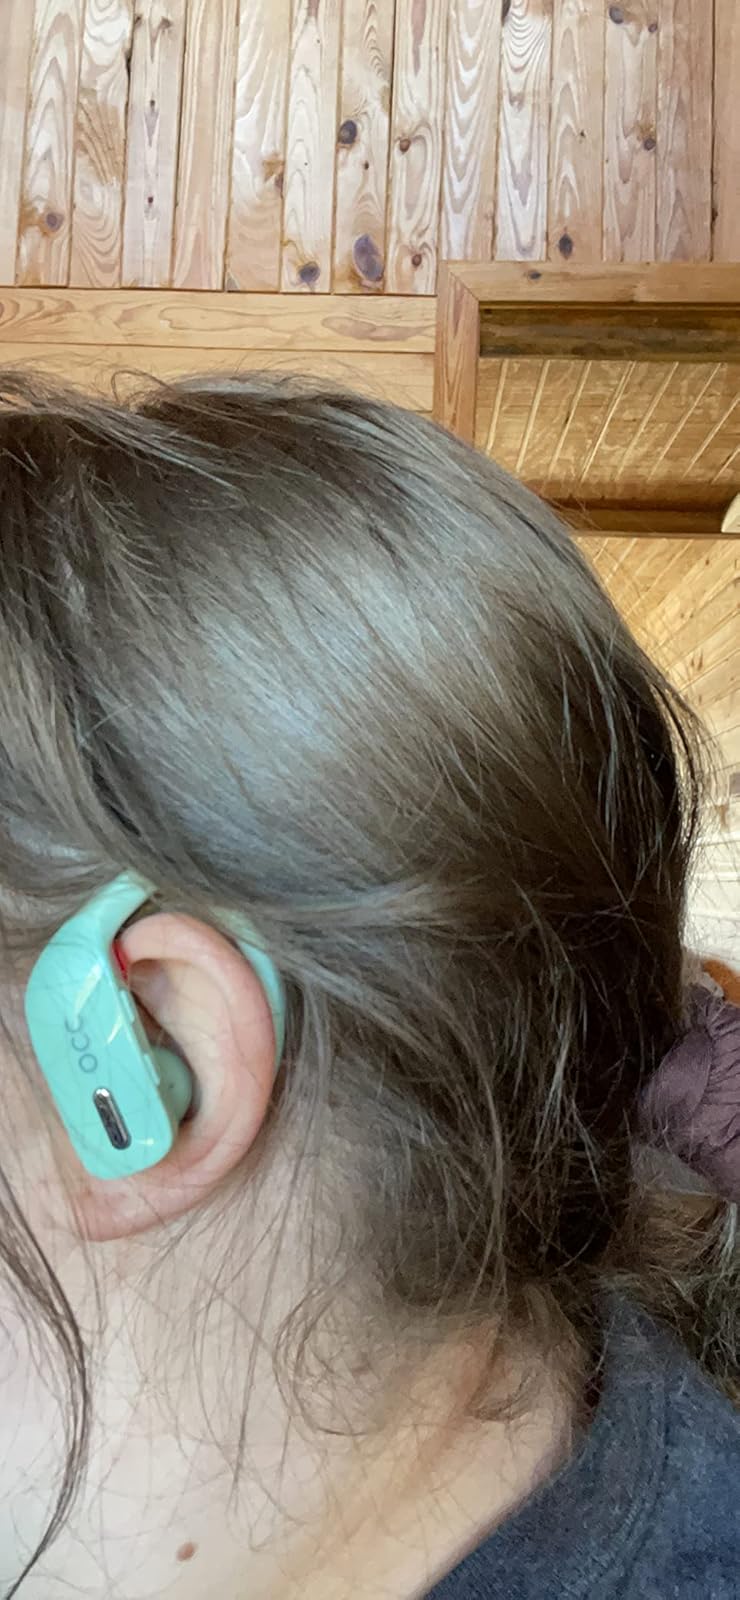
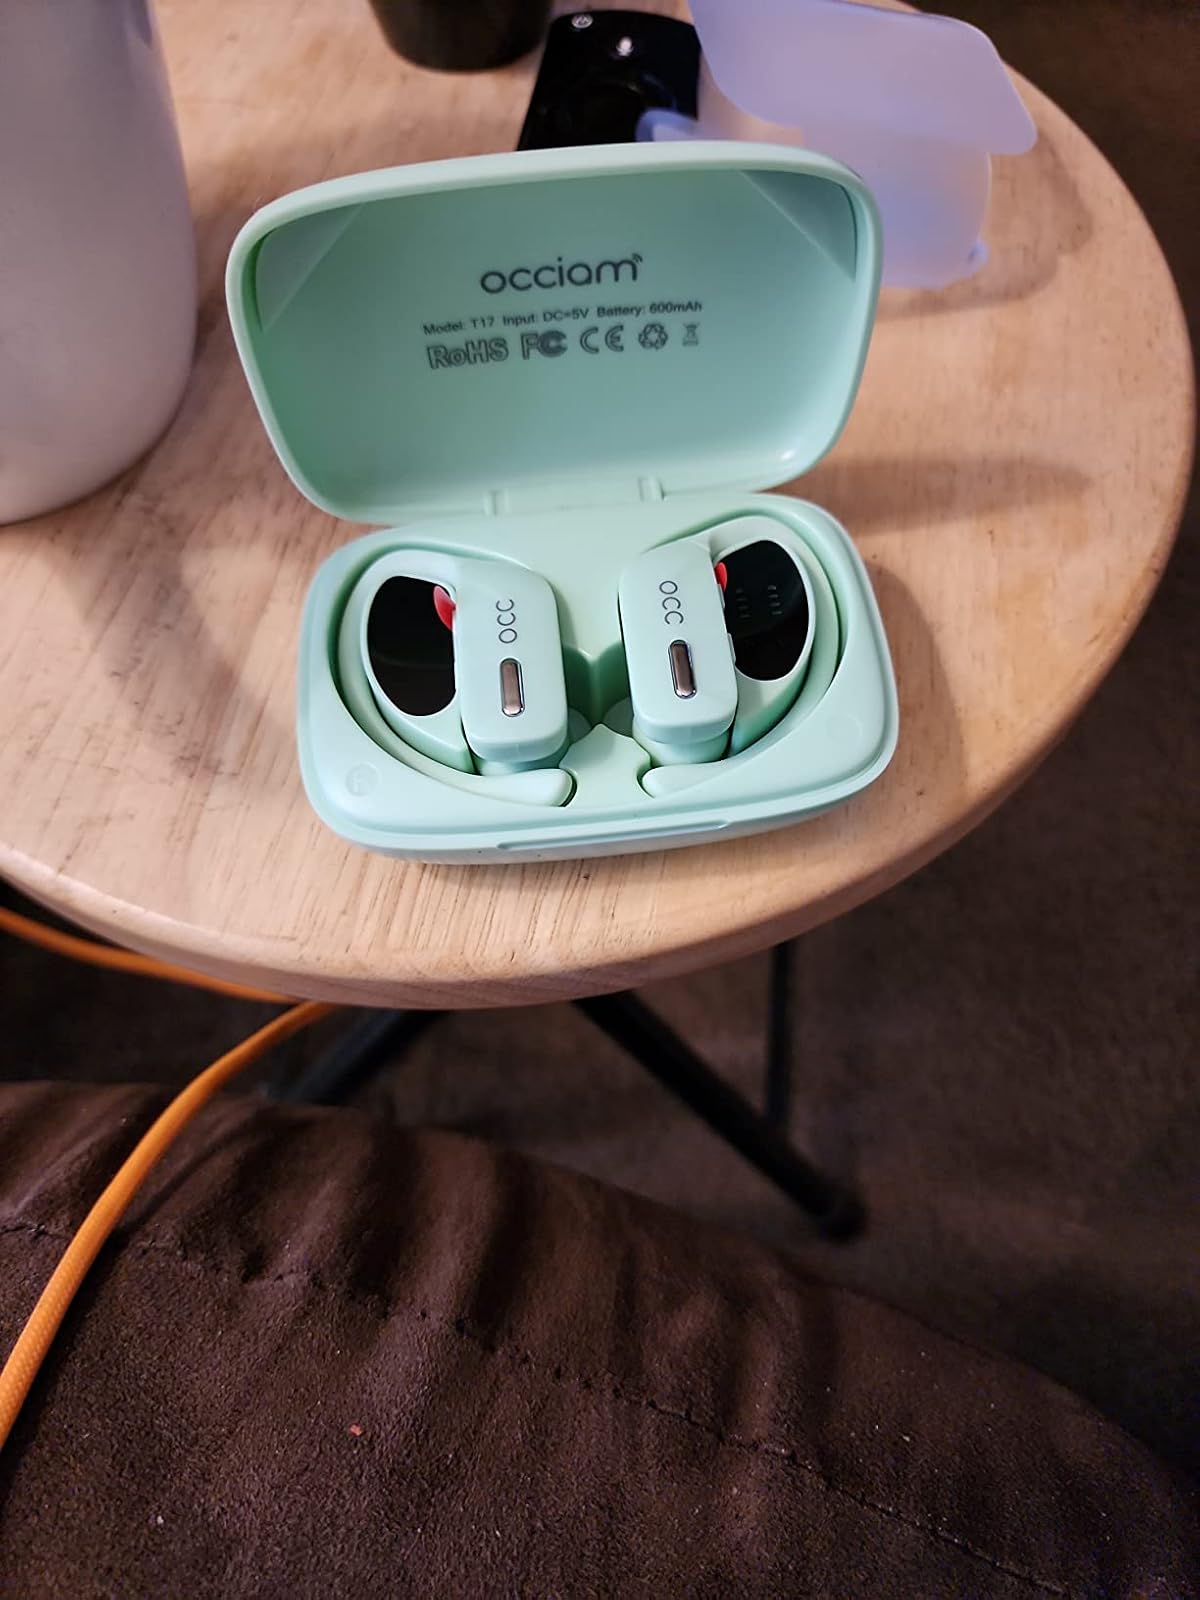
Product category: earbuds
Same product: yes